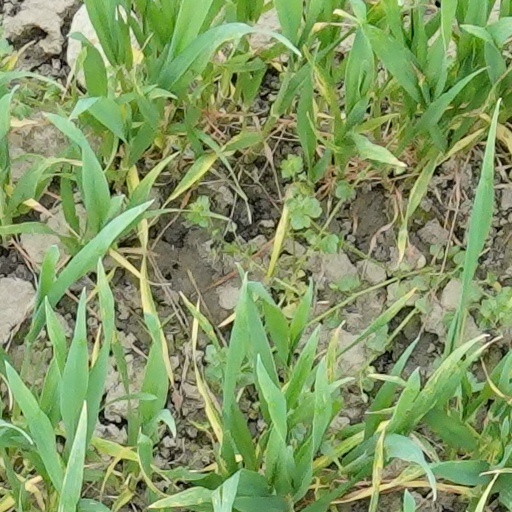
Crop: wheat